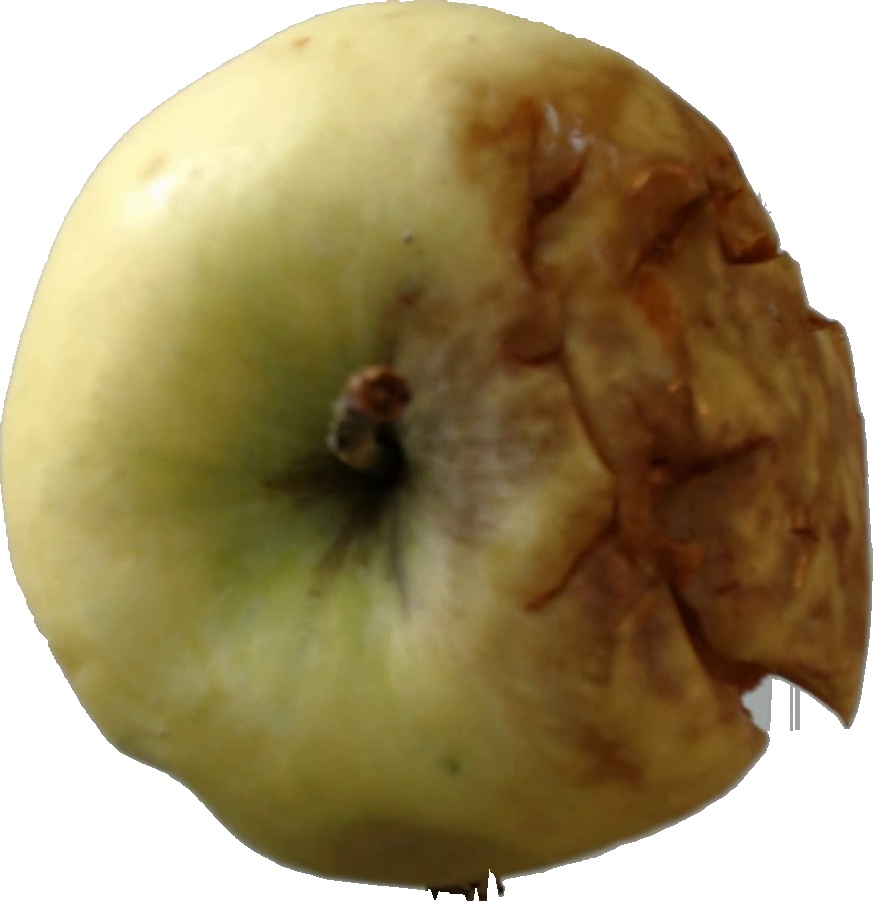
Label: apple_hit_1